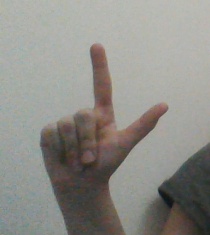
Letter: laam